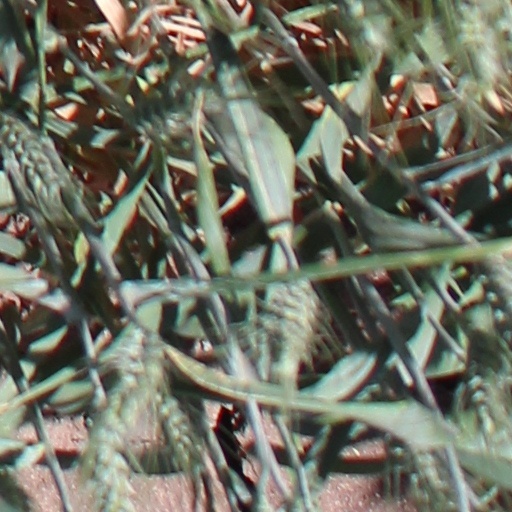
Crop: wheat